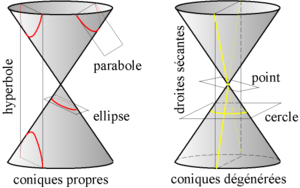
En géométrie classique, l'orthogonalité est liée à l'existence d'un angle droit. Dans l'espace, on dit que deux droites sont orthogonales si elles sont chacune parallèles à des droites se coupant en angle droit. On emploie plutôt le terme de perpendiculaires pour deux droites orthogonales et sécantes. On dit qu'une droite est orthogonale à un plan si elle est orthogonale à toutes les droites du plan. On peut démontrer qu'il suffit qu'elle soit orthogonale à deux droites sécantes de ce plan, pour être orthogonale au plan. On peut également parler de vecteurs orthogonaux pour des vecteurs directeurs de droites orthogonales et de segments orthogonaux pour des segments portés par des droites orthogonales.
Une équation est, en mathématiques, une relation contenant une ou plusieurs variables. Résoudre l'équation consiste à déterminer les valeurs que peut prendre la variable pour rendre l'égalité vraie. La variable est aussi appelée inconnue et les valeurs pour lesquelles l'égalité est vérifiée solutions. À la différence d'une identité, une équation est une égalité qui n'est pas nécessairement vraie pour toutes les valeurs possibles que peut prendre la variable.
En géométrie, un cône est une surface réglée ou bien un solide.